Fleur-de-lys Studios

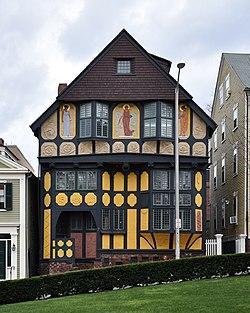
Front elevation, 2020

The Fleur-de-Lys Studios, also known as Fleur-de-Lis Studios or Sydney Burleigh Studio, is a historic art studio, and an important structure in the development of the Arts and Crafts Movement in the United States. It is located at 7 Thomas Street in the College Hill neighborhood of Providence, Rhode Island. It was designed by Sydney Burleigh and Edmund R. Willson, and built in 1885. It was added to the National Register of Historic Places and designated a National Historic Landmark in 1992. In addition, it is part of the College Hill Historic District.